Stjepan Vukčić Kosača

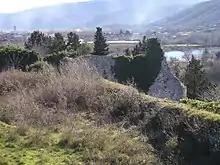
Photograph of the Drijeva market-town walls

In his conquest of Lower Zeta, Stjepan faced a much tougher foe, the Republic of Venice. During the expansion into Upper Zeta, the Venetian government criticised Kotor's "knez" in 1439 for refusing to help Stjepan and because the "knez" attempted to thwart Stjepan's actions. The Venetians adopted the same strategy because they anticipated that Kotor would be trapped between Stjepan's territories and that, as the Ottoman vassal, he could endanger all of the other cities in Lower Zeta and further along the Albanian coast. The Republic of Venice did not intend to allow further Bosnian expansion in this direction. The Venetians tried to influence Stjepan's actions via their "knez" in Skadar and by invoking Stjepan's obligations as an ally of the despot Đurađ, and themselves considered occupying the territories of Lower Zeta they did not already hold. Stjepan took Bar in March 1442, which turned Budva and Drivast against him. Stjepan's armies approached and besieged both cities, which resisted for two months, but both eventually surrendered to Venice. Because of these engagements in Zeta, the Venetian Republic and Stjepan entered the war, which resulted in expansion for the Venetians, who acquired additional lands on the eastern coast of the Adriatic.